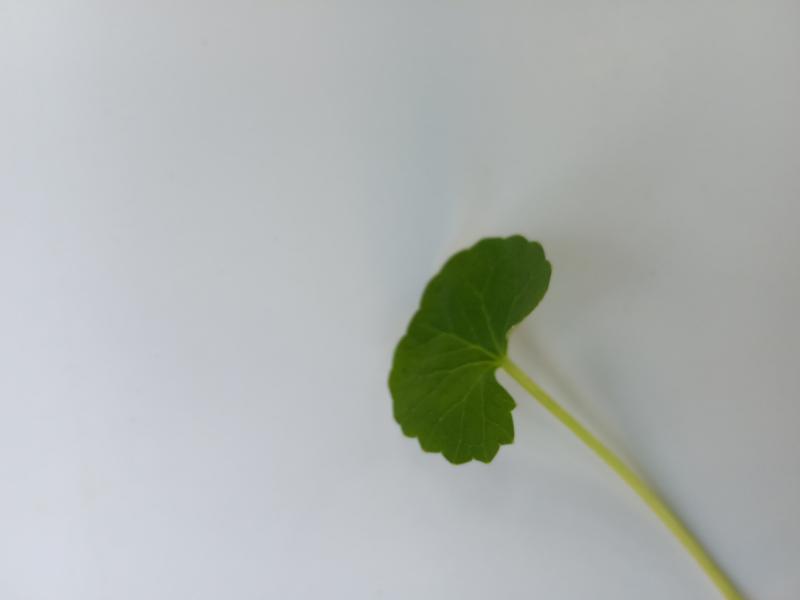
Weed species: Centella asiatica